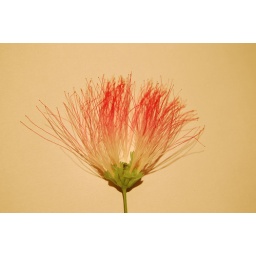
Plucked off a tree at my vet's office today, in Rhode Island. It's about an inch and a half across.